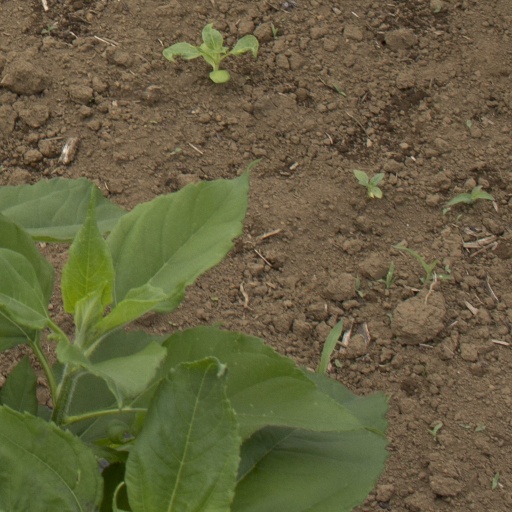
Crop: Jerusalem artichoke